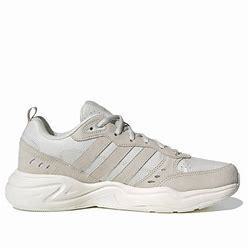
Brand: adidas
Model: NEO Strutter Athletic